Common starling

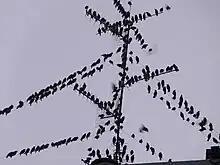
Congregating on wires in France

Common starlings in the south and west of Europe and south of latitude 40°N are mainly resident, although other populations migrate from regions where the winter is harsh, the ground frozen and food scarce. Large numbers of birds from northern Europe, Russia and Ukraine migrate south westwards or south eastwards. In the autumn, when immigrants are arriving from eastern Europe, many of Britain's common starlings are setting off for Iberia and North Africa. Other groups of birds are in passage across the country and the pathways of these different streams of bird may cross. Of the 15,000 birds ringed as nestlings in Merseyside, England, individuals have been recovered at various times of year as far afield as Norway, Sweden, Finland, Russia, Ukraine, Poland, Germany and the Low Countries. Small numbers of common starlings have sporadically been observed in Japan and Hong Kong but it is unclear whence these birds originated. In North America, northern populations have developed a migration pattern, vacating much of Canada in winter. Birds in the east of the country move southwards, and those from farther west winter in the southwest of the US.